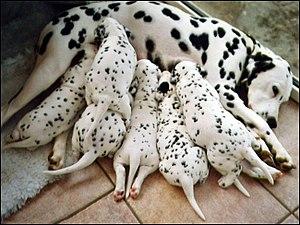
Des chiots dalmatiens à la tétée. Svenska: Diande dalmatinervalpar.
Le dalmatien est une race de chien originaire de Dalmatie, une région de la Croatie. Apparenté au chien courant, le dalmatien est de taille moyenne, musclé, actif, harmonieux dans ses lignes et doté d'un trot remarquable. Selon la FCI, il est d'un caractère calme, têtu, intelligent et câlin. Sa robe a pour base le blanc et comporte des taches rondes bien dessinées pouvant être noires ou foies. Le dalmatien est un chien sportif et gai qui a besoin de se dépenser. Ce n'est pas un chien d'appartement. La race s'illustre dans les sports comme l'agility, le cani-cross et l'obé rythmée.
Les 101 Dalmatiens est le 21ᵉ long-métrage d'animation et le 17ᵉ « Classique d'animation » des studios Disney. Sorti en 1961, il est l'adaptation du roman éponyme de Dodie Smith The One Hundred and One Dalmatians.